Cyanide poisoning

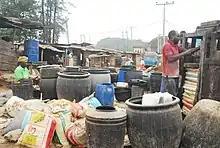
Removal of cyanide poison from cassava in Nigeria

Cyanide poisoning can result from the ingestion of cyanide salts, imbibing pure liquid prussic acid, skin absorption of prussic acid, intravenous infusion of nitroprusside for hypertensive crisis, or the inhalation of hydrogen cyanide gas. The last typically occurs through one of three mechanisms: